Constance Endicott Hartt

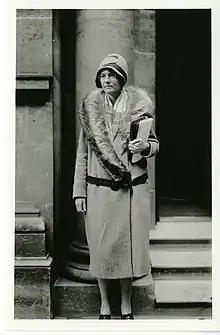
Constance Endicott Hartt

Constance Endicott Hartt (November 2, 1900 – December 21, 1984) was a U.S. botanist notable for her research on sugarcane.